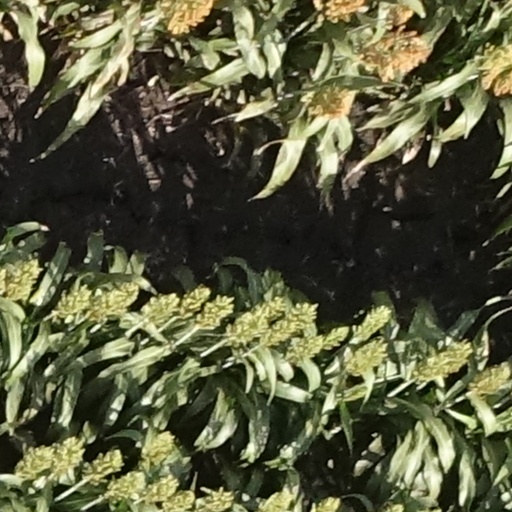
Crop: sorghum